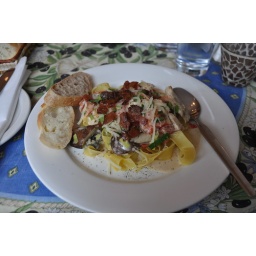
A photo blow up next to us - a storm cloud hovering over a mustard field in &amp;quot;Sunny Manitoba&amp;quot;!